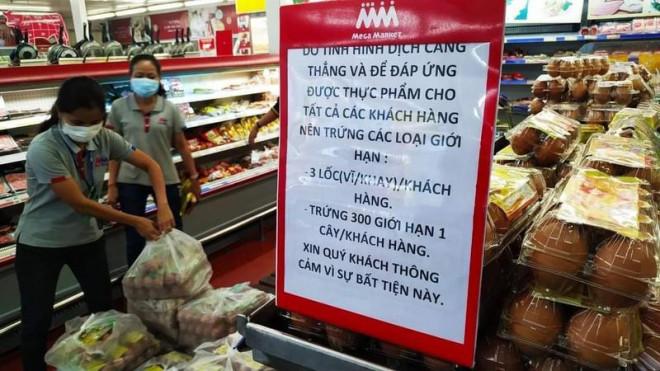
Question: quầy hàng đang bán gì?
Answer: trứng gà